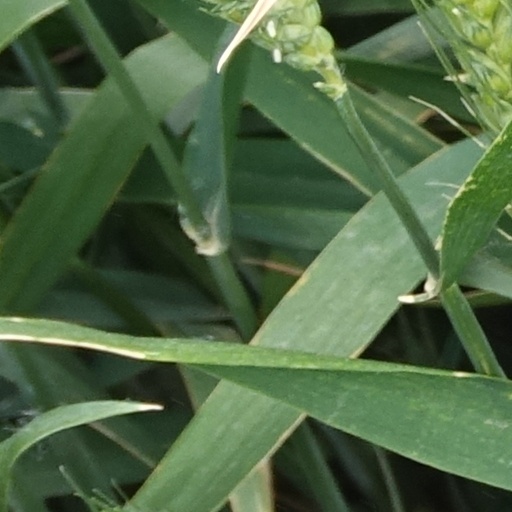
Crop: wheat